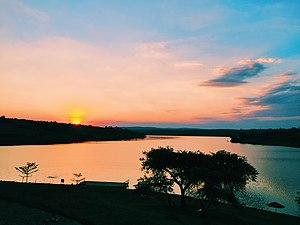
Le lac Muhazi est un lac du Rwanda, situé dans la Province de l’Est, à une trentaine de kilomètres à l'Est de la capitale Kigali.